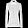
Label: Shirt